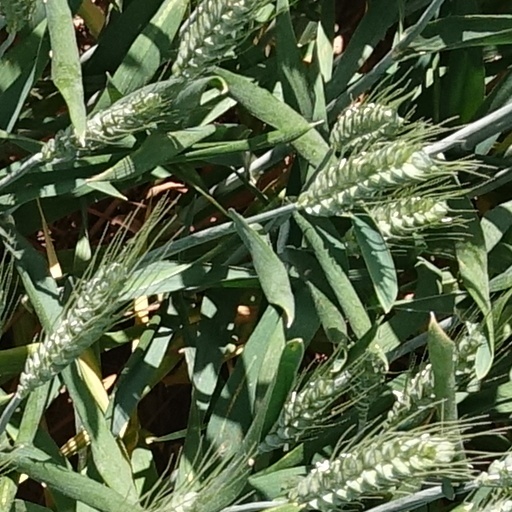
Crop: wheat